Dina Bélanger

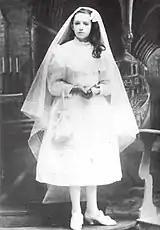
Dina Bélanger on the day of her First Communion, 2 May 1907.

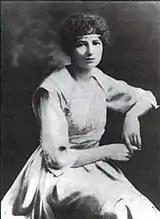
Dina Bélanger before a concert in New York, 1917.

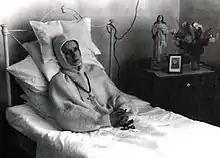
On her death bed, 4 September 1929.

Dina Bélanger was born on 30 April 1897 in Québec (in the Saint-Roch parish) to Olivier Octave Bélanger (April 21, 1871 – July 21, 1952) and Séraphia Matte (April 18, 1870 – August 18, 1951). Her baptism was celebrated just hours later; she was given the names "Marie-Marguerite-Dina-Adélaïde", the last in honor of her paternal grandmother. Her brother, Joseph-Simeon-Gustave, was born seventeen months after her, but died at just three months of age.